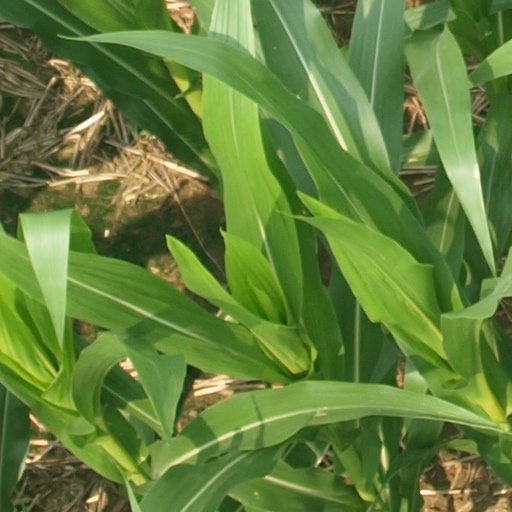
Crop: maize; corn